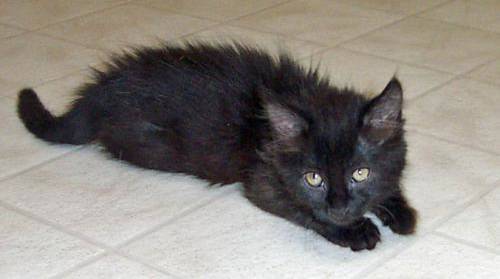
Label: cat